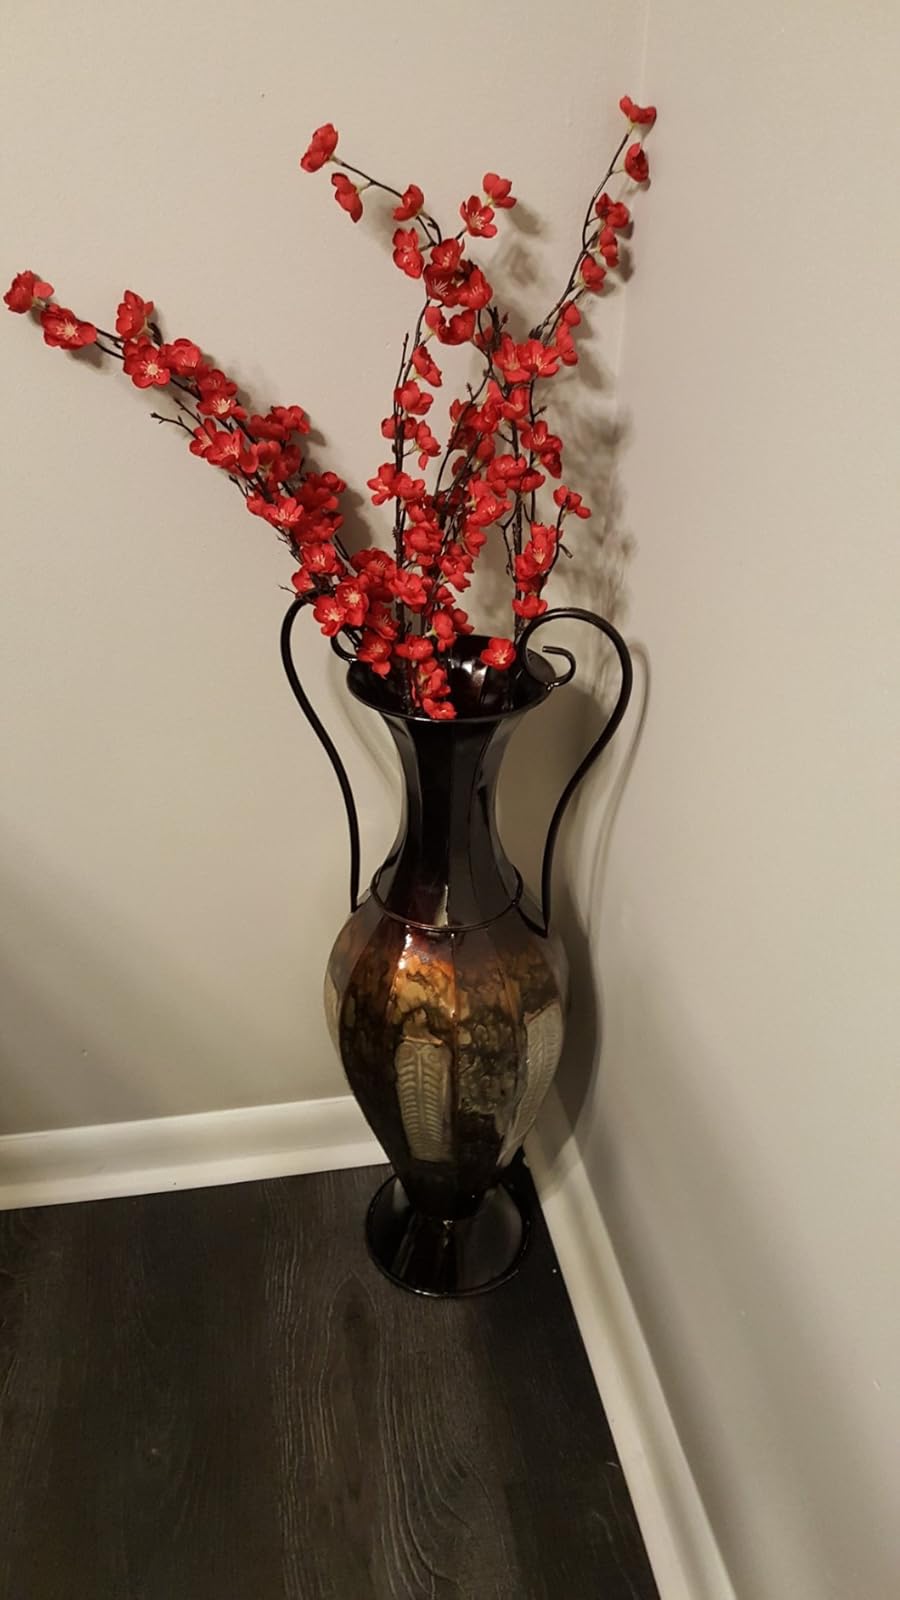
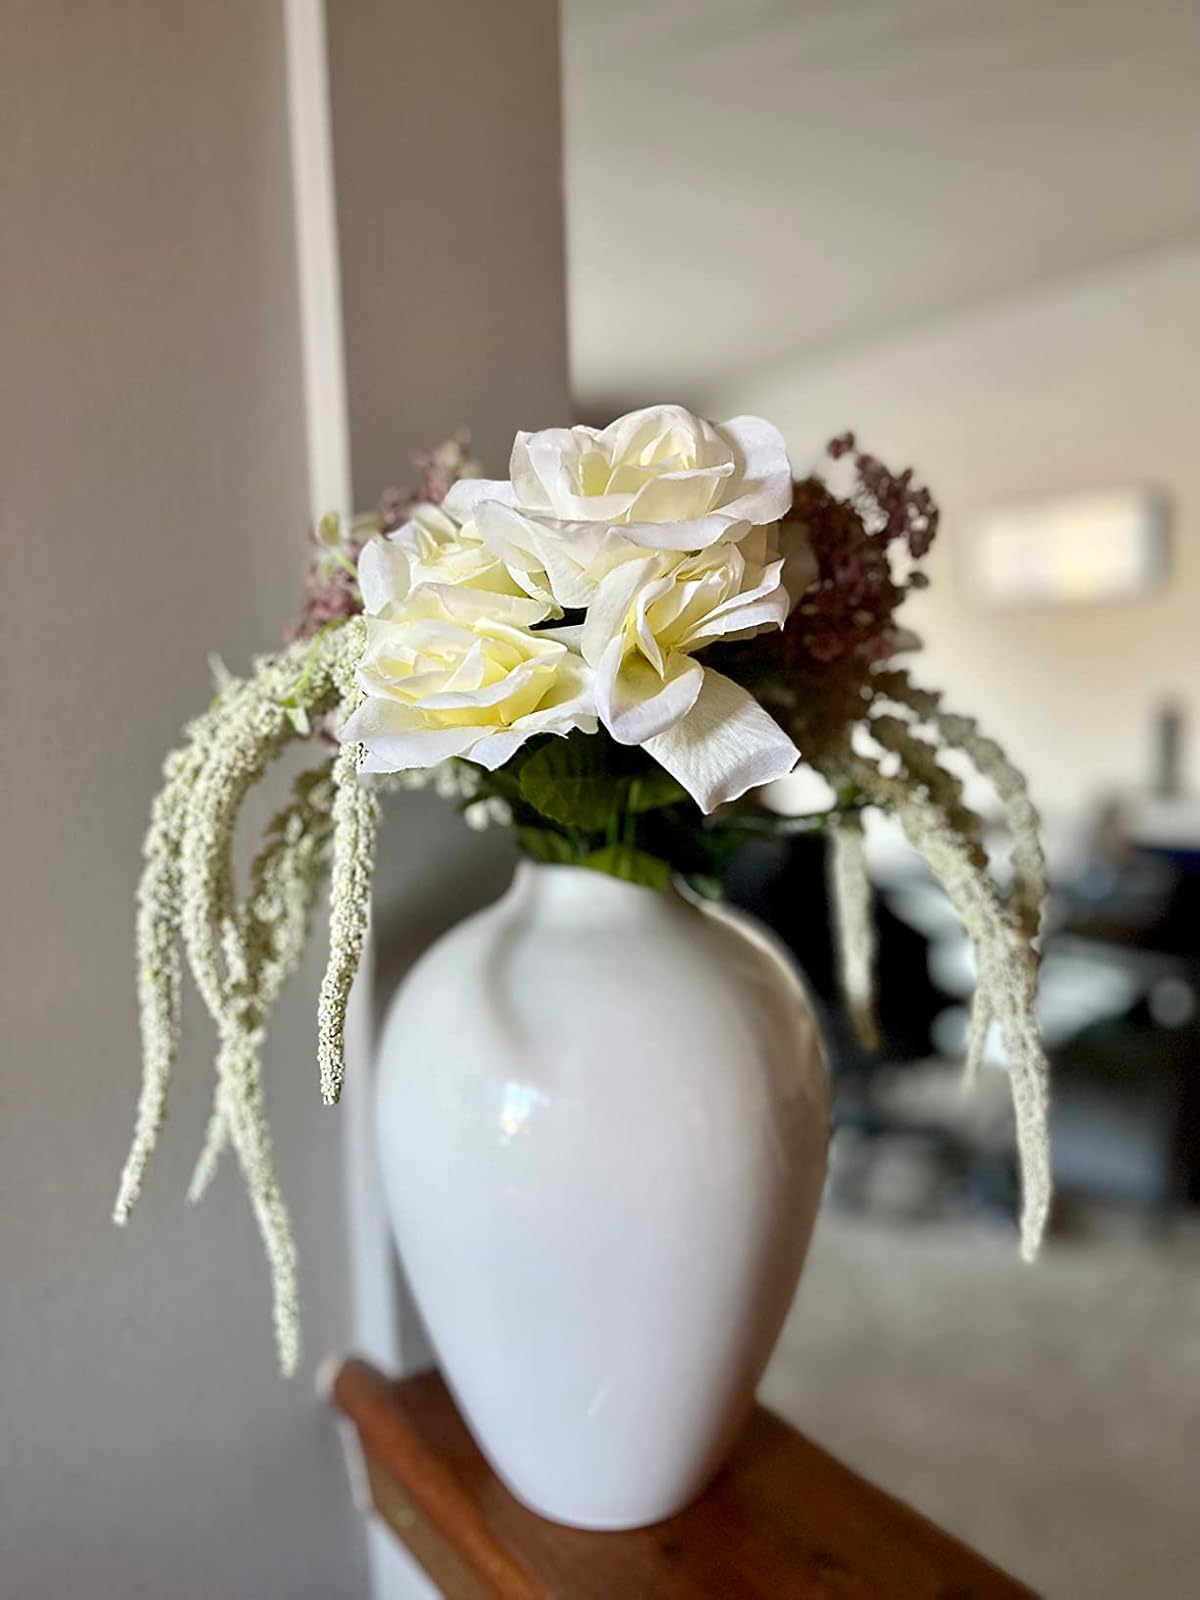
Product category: vase
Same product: no